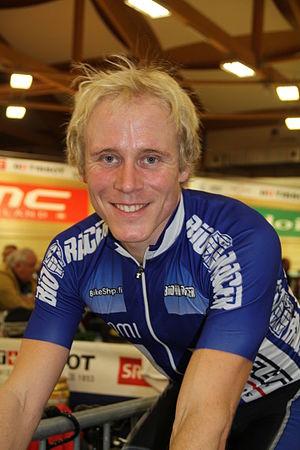
Mika Simola, né le 24 août 1985, est un coureur cycliste finlandais, spécialiste de la piste. Il est membre de l'équipe Turun Urheiluliitto.